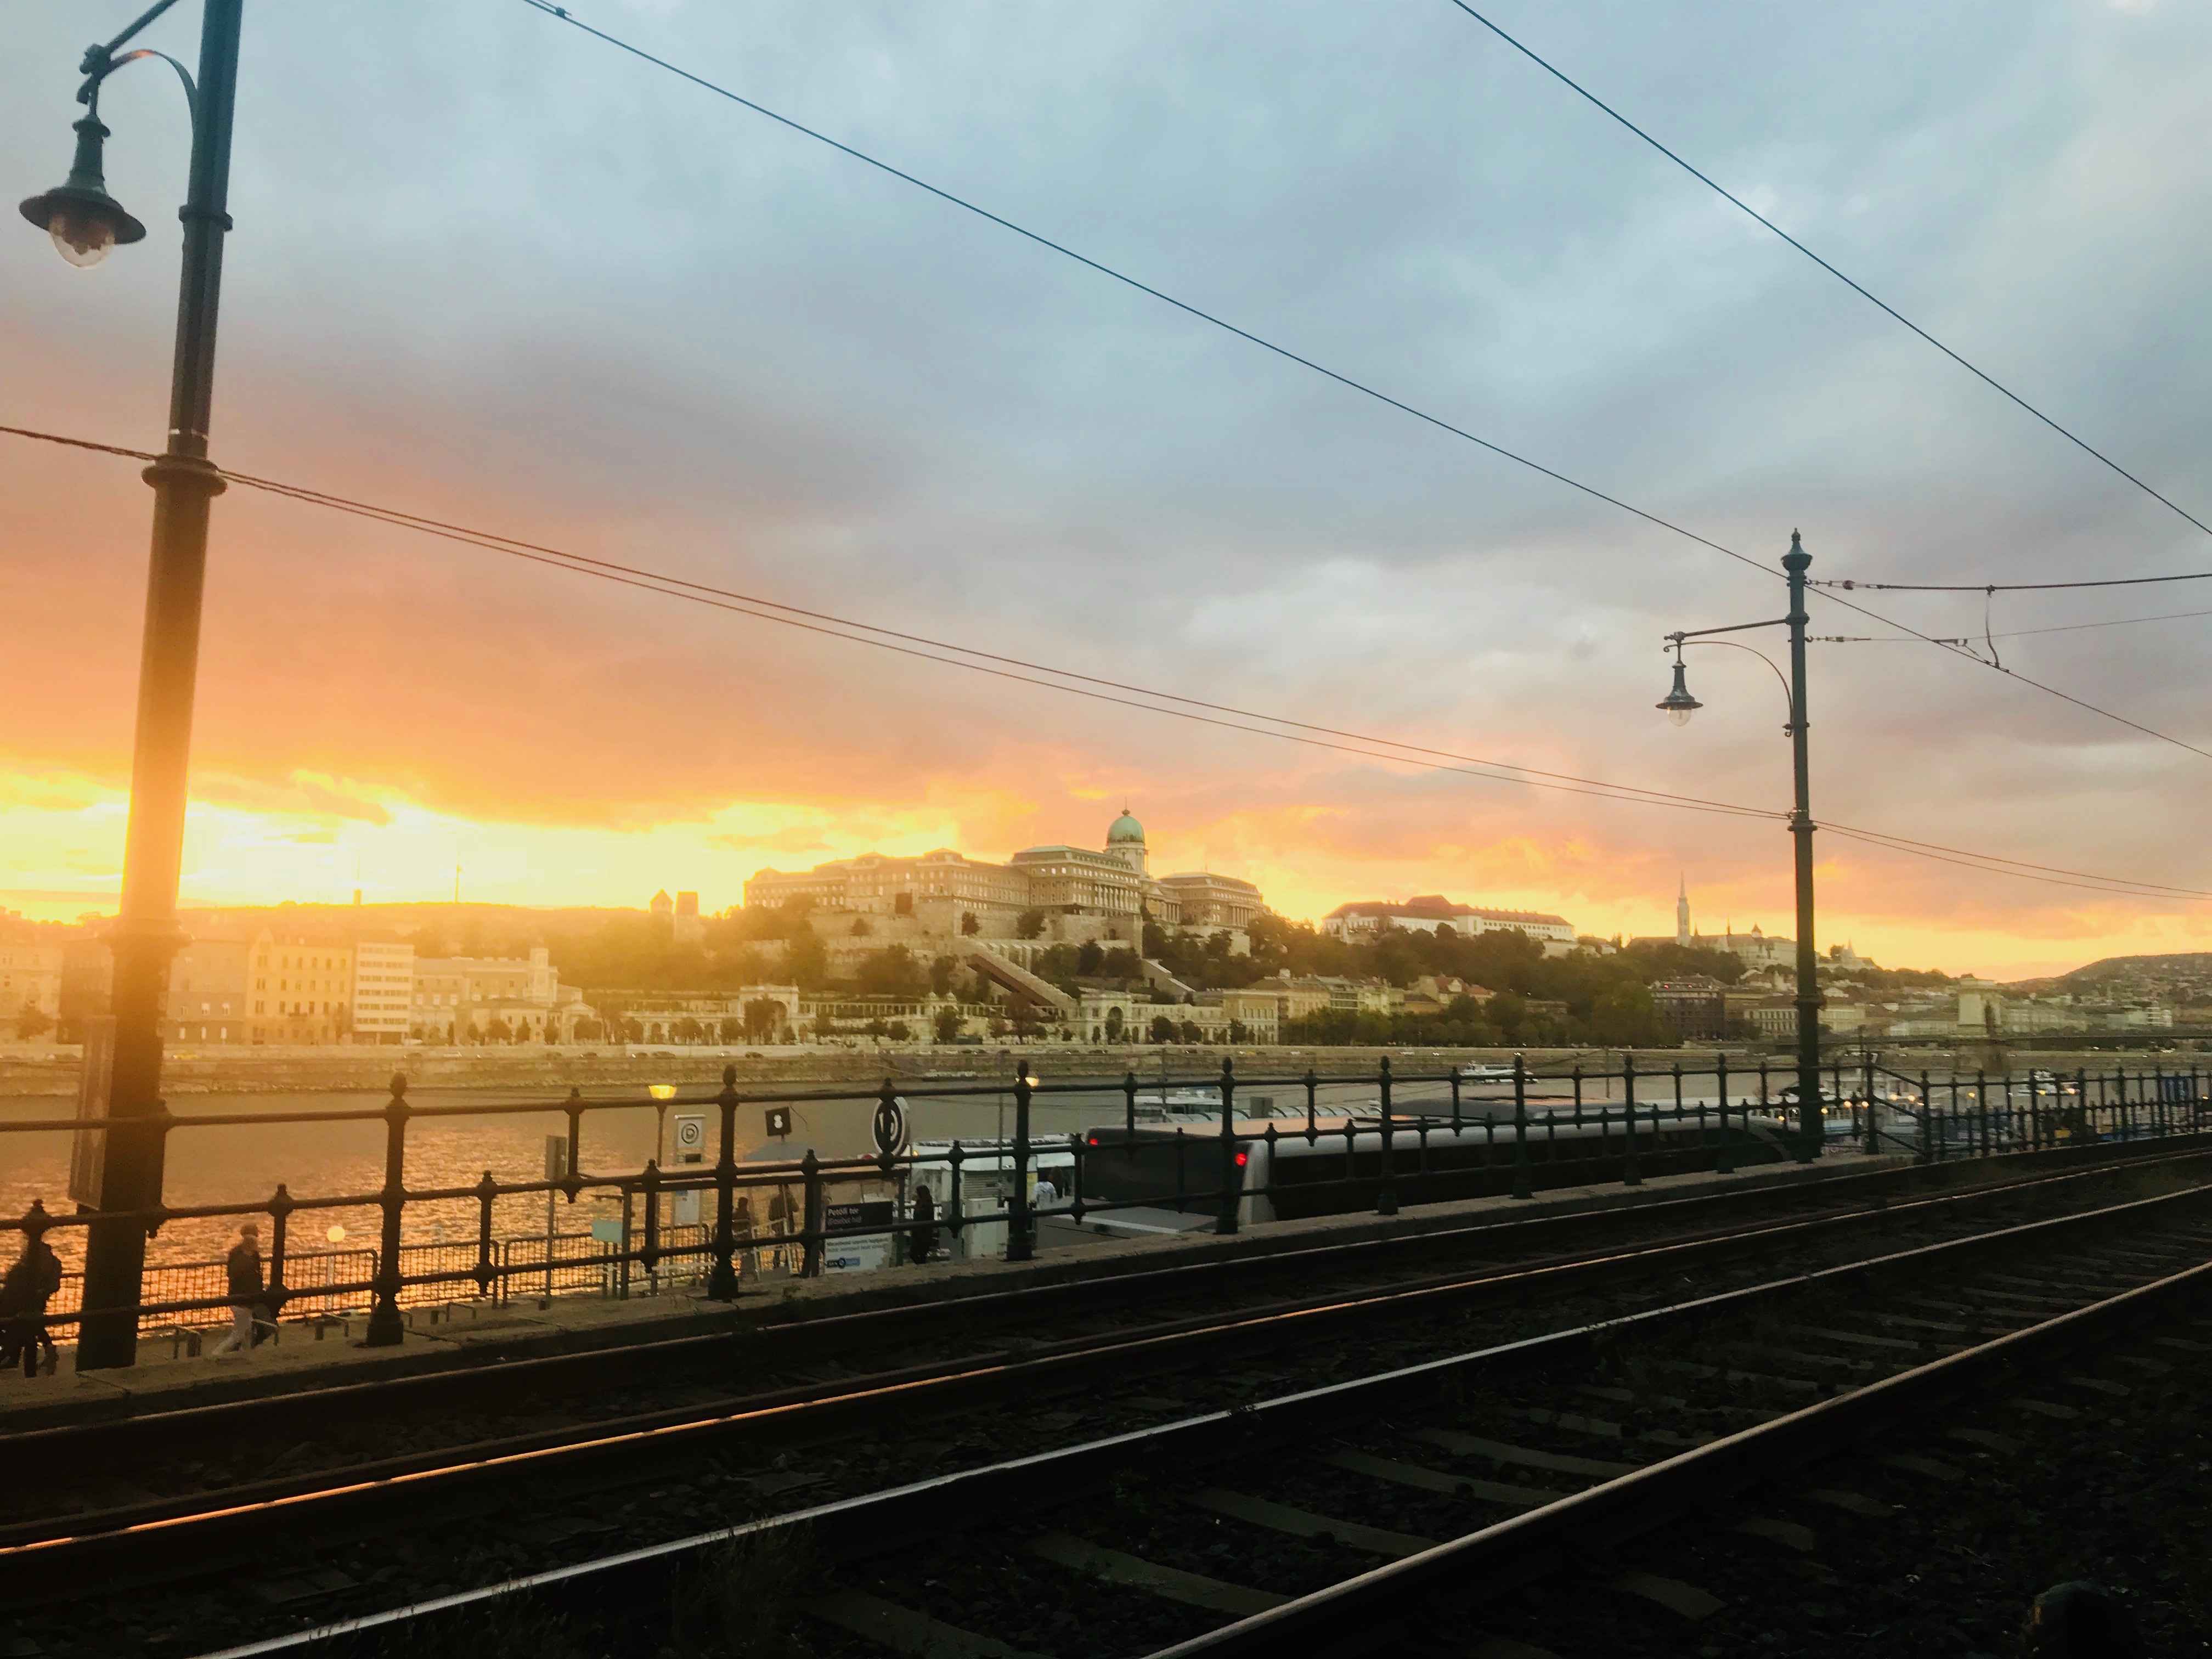
budapest, hungary, the capital, tourism, the Danube embankment, danube, sunset, tram tracks, track, sky, transport, atmosphere, train station, cloud, horizon, evening, residential area, morning, dusk, dawn, train, rail transport, line, sunrise, sunlight, metropolitan area, suburb, electricity, meteorological phenomenon, metropolis, railroad car, electrical supply, computer wallpaper